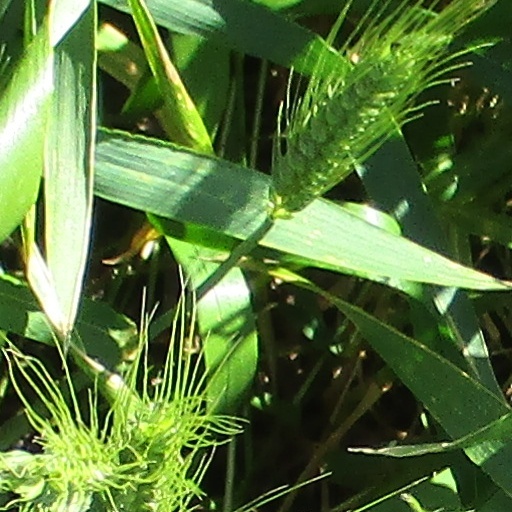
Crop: wheat